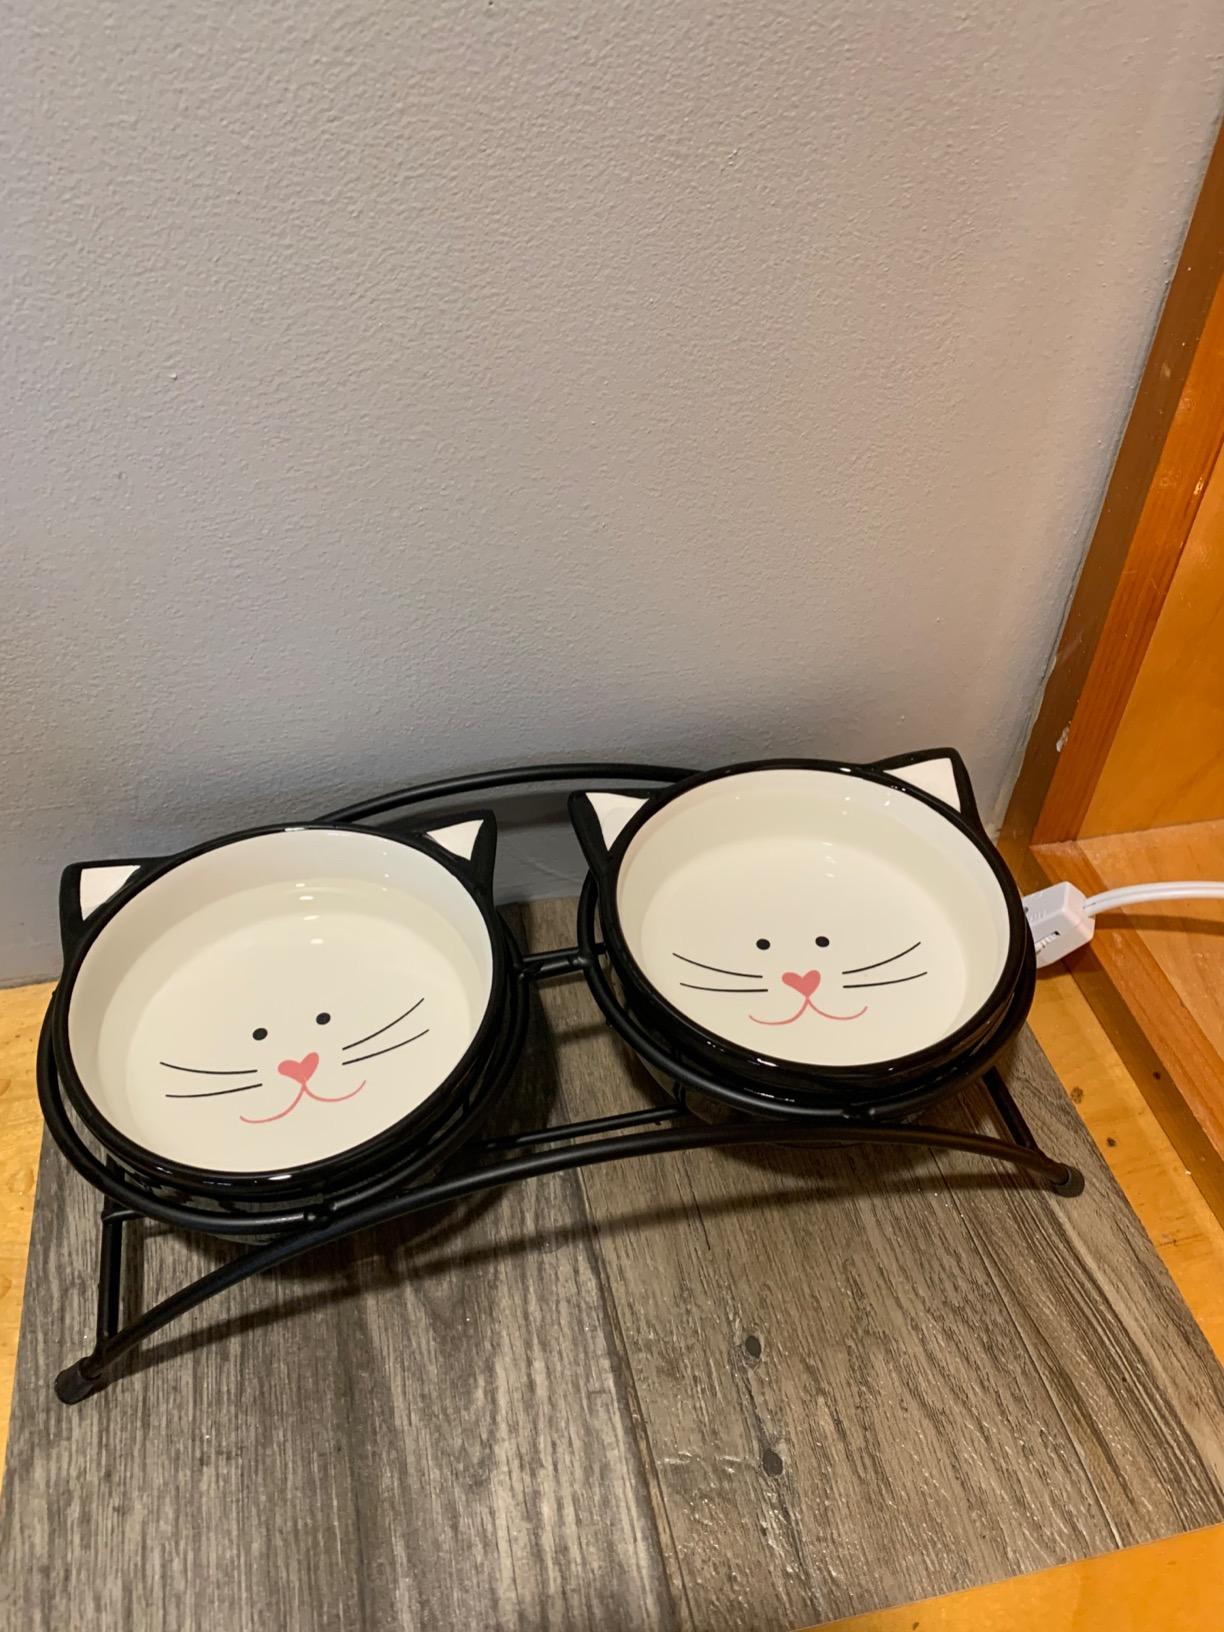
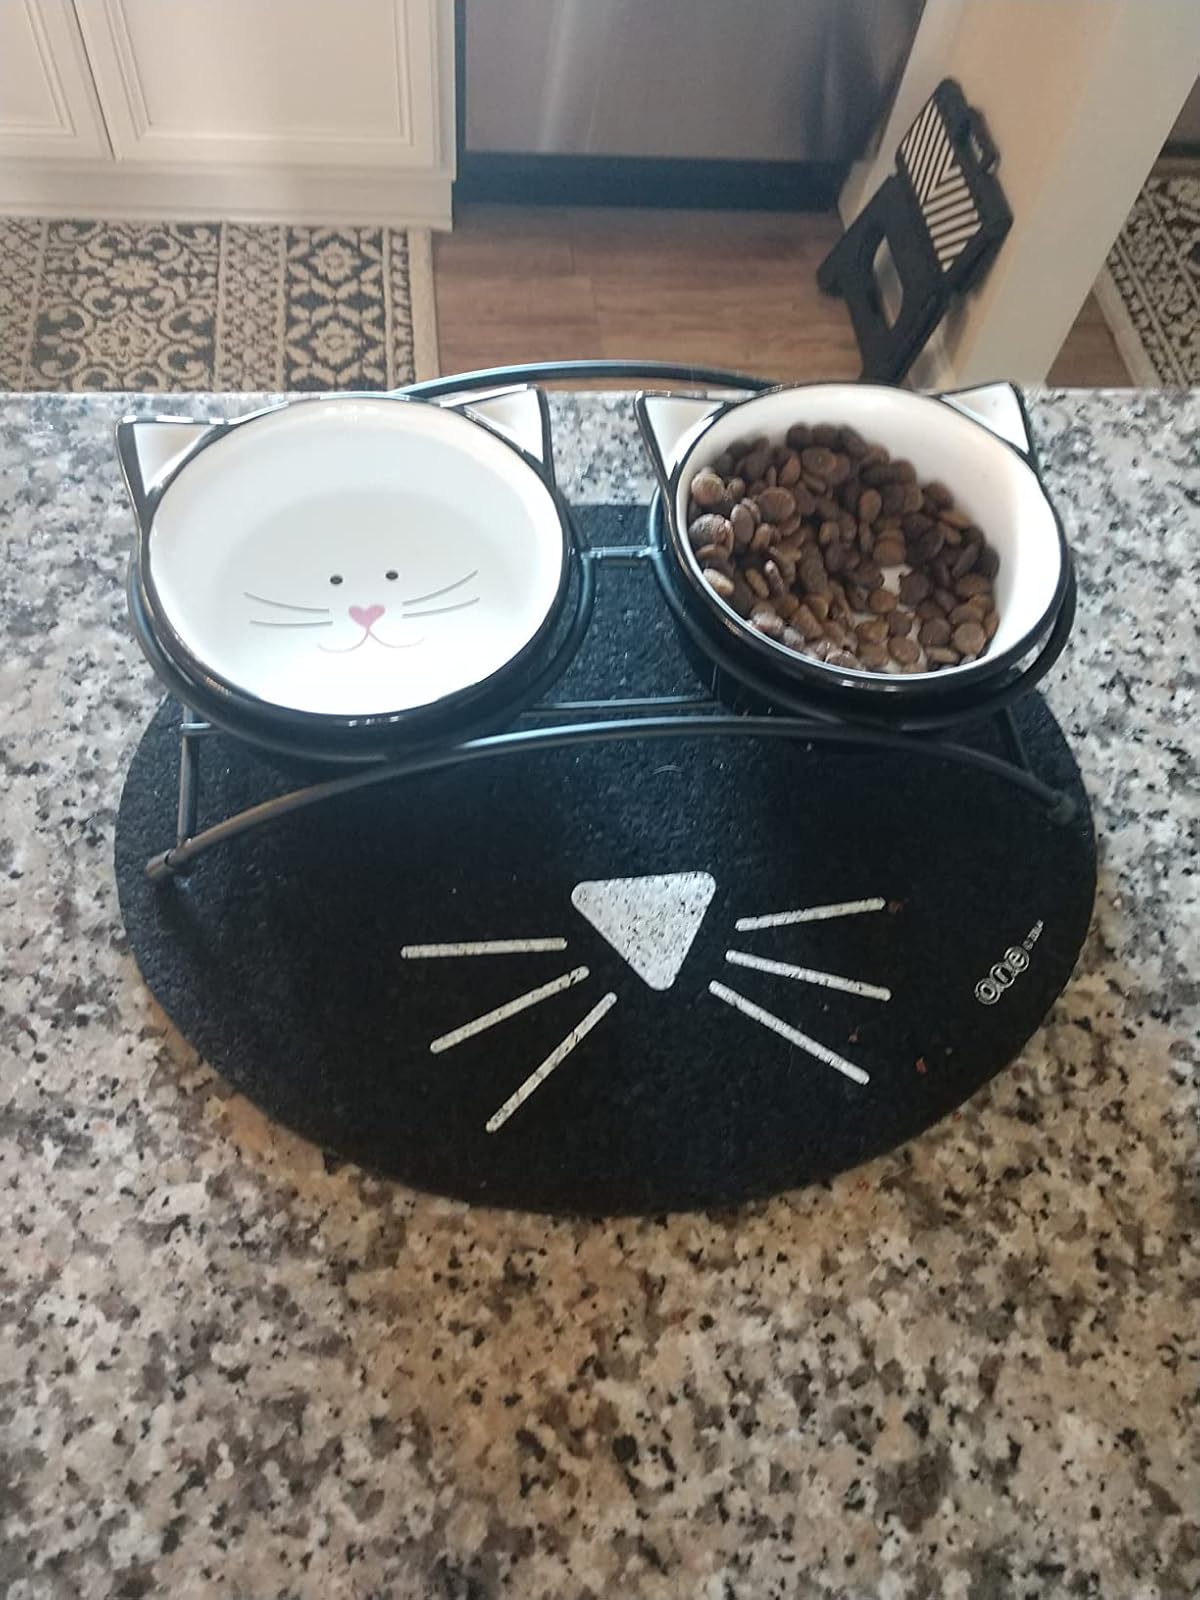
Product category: items_bowl
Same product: yes